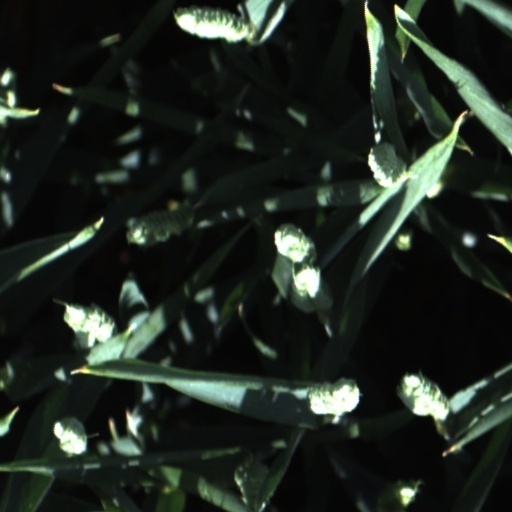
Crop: wheat